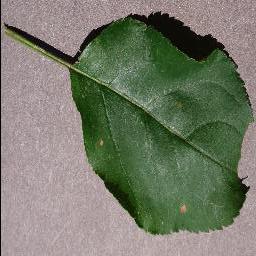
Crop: apple
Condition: black_rot